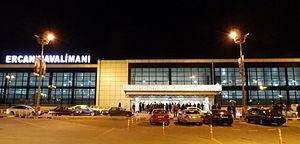
L'aéroport international d'Ercan est l'un des seuls aéroports qui dessert la partie nord de Chypre. Il se situe sur le territoire de la commune de Tymvou située à l'est de la capitale, Nicosie. Cependant, l'aéroport se trouvant dans un pays non reconnu internationalement, son statut comme aéroport international n'est donc pas reconnu.